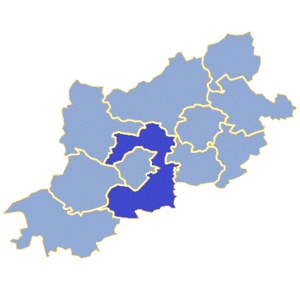
Zielona Góra est une gmina rurale de la powiat de Zielona Góra, dans la Voïvodie de Lubusz, dans l'ouest de la Pologne.